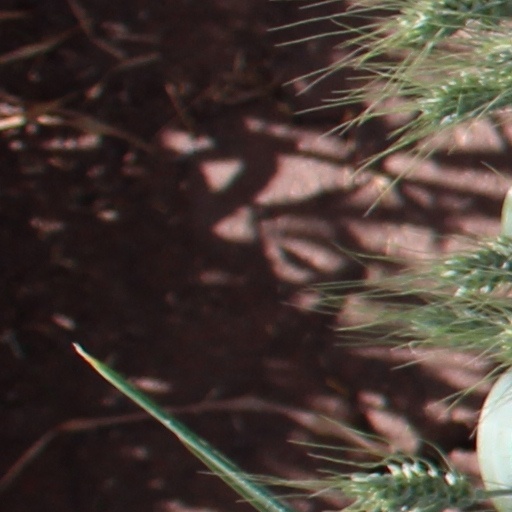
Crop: wheat